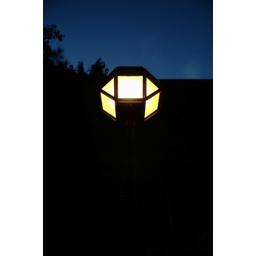
An interesting street lamp in an alleyway near the theatres.